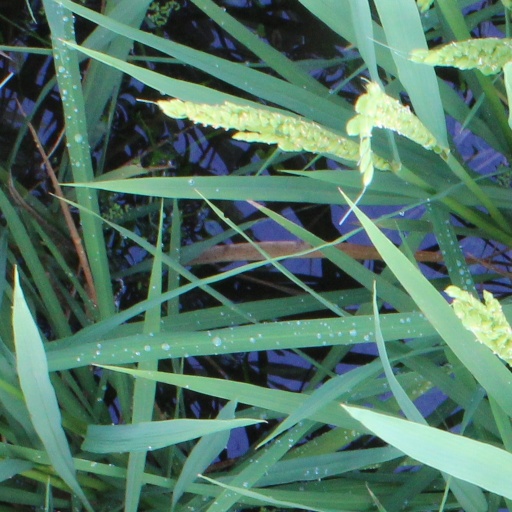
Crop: rice